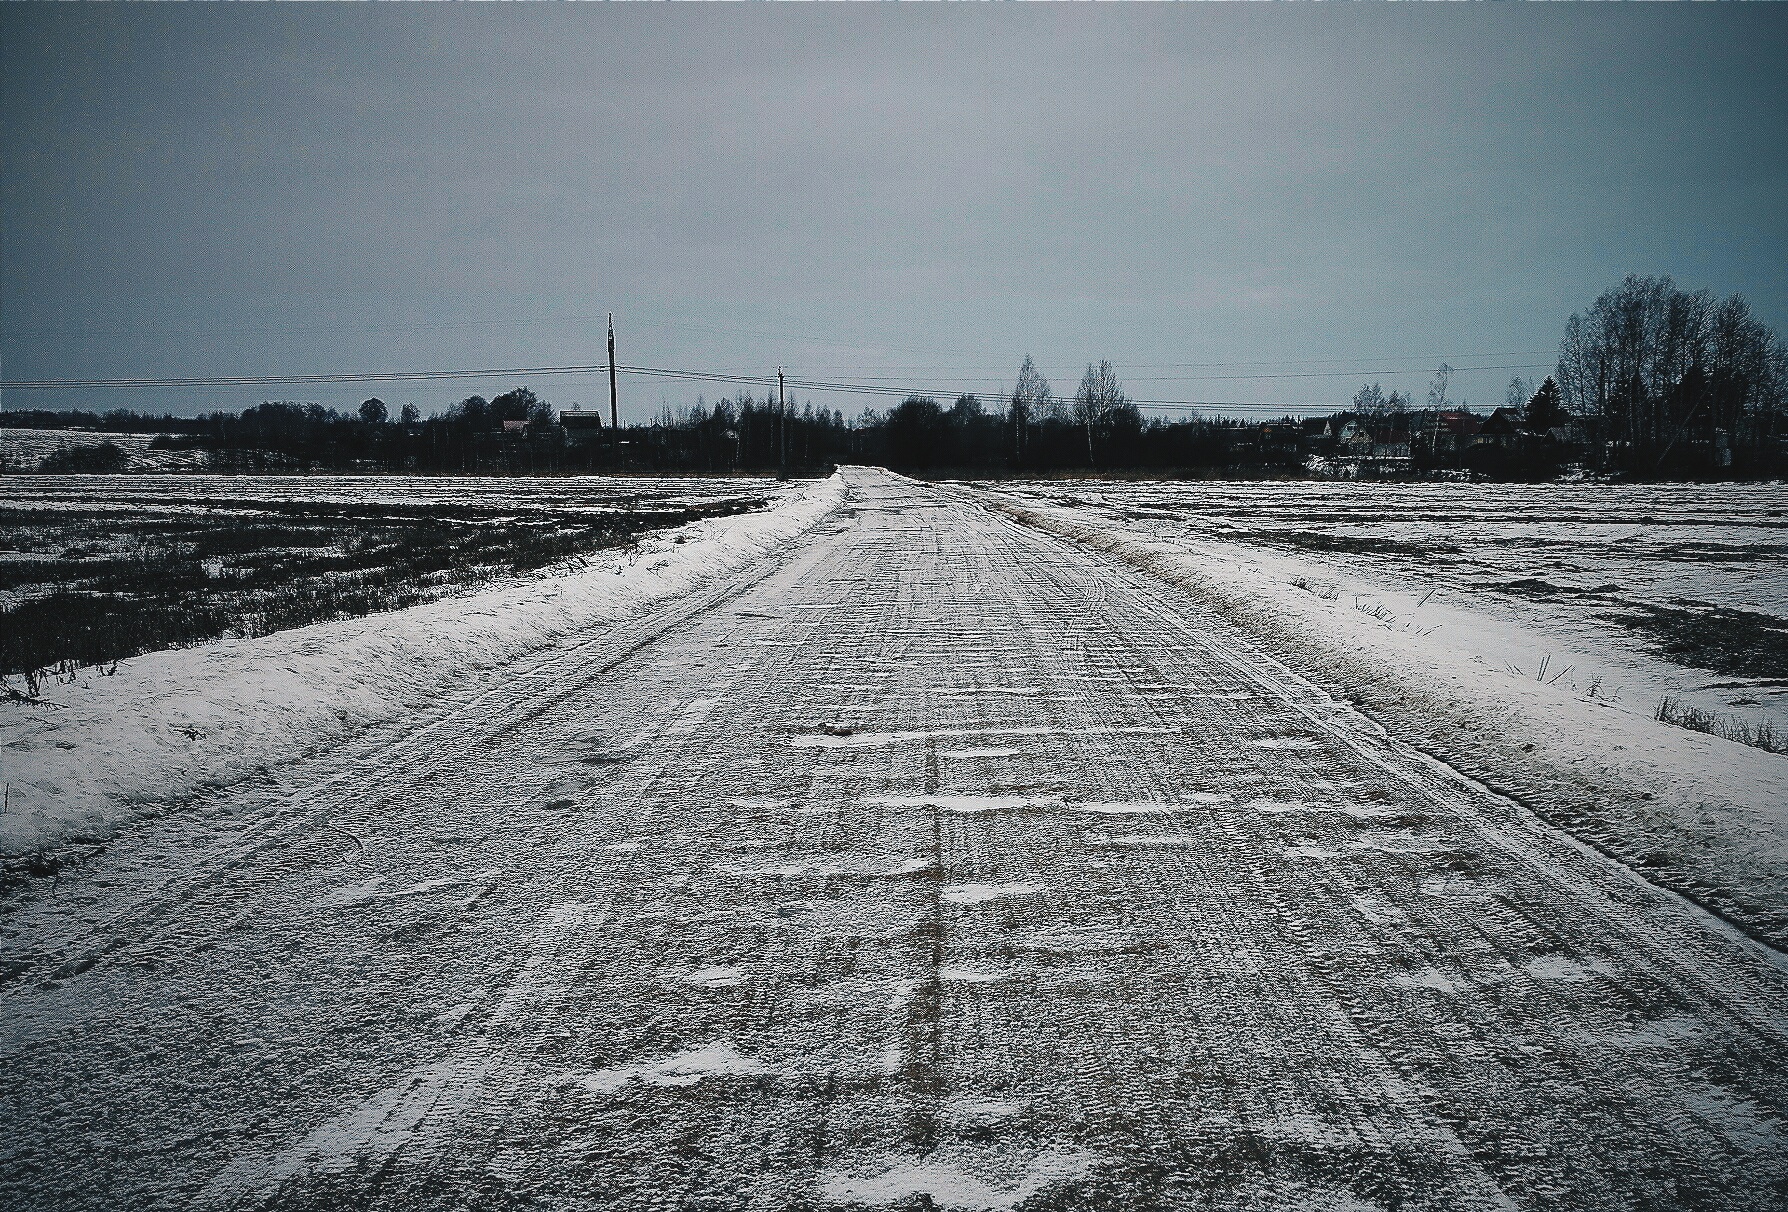
snow, winter, track, morning, frost, ice, weather, season, shape, freezing